The Cost of Hatred

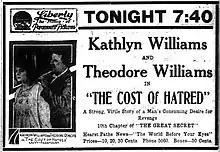
Newspaper advertisement

The Cost of Hatred is a 1917 American drama silent film directed by George Melford and written by Beulah Marie Dix. The film stars Kathlyn Williams, Theodore Roberts, Tom Forman, Jack W. Johnston, Jack Holt and Charles Ogle. The film was released on April 9, 1917, by Paramount Pictures.